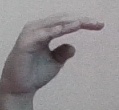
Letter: jeem